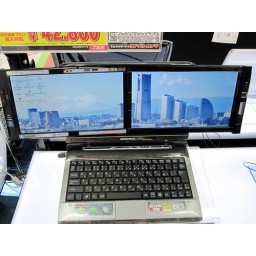
dual screen laptop in Yodabashi camera